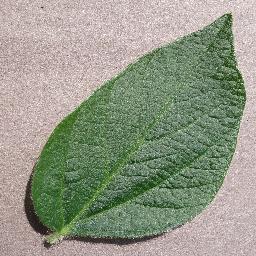
Label: Soybean___healthy